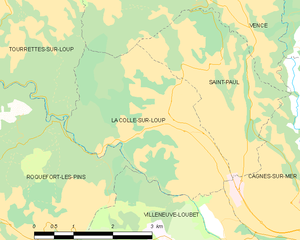
Carte des communes françaises: La Colle-sur-Loup